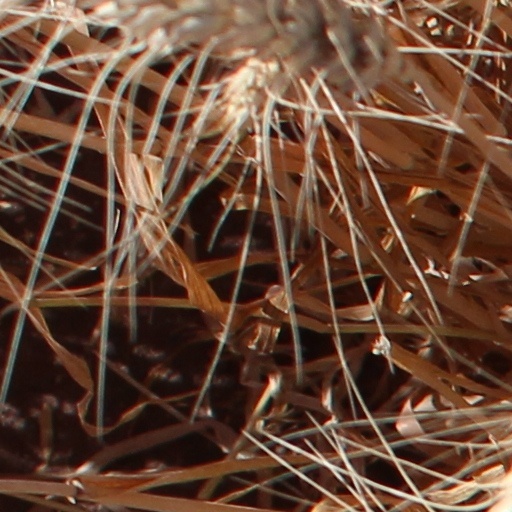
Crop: wheat